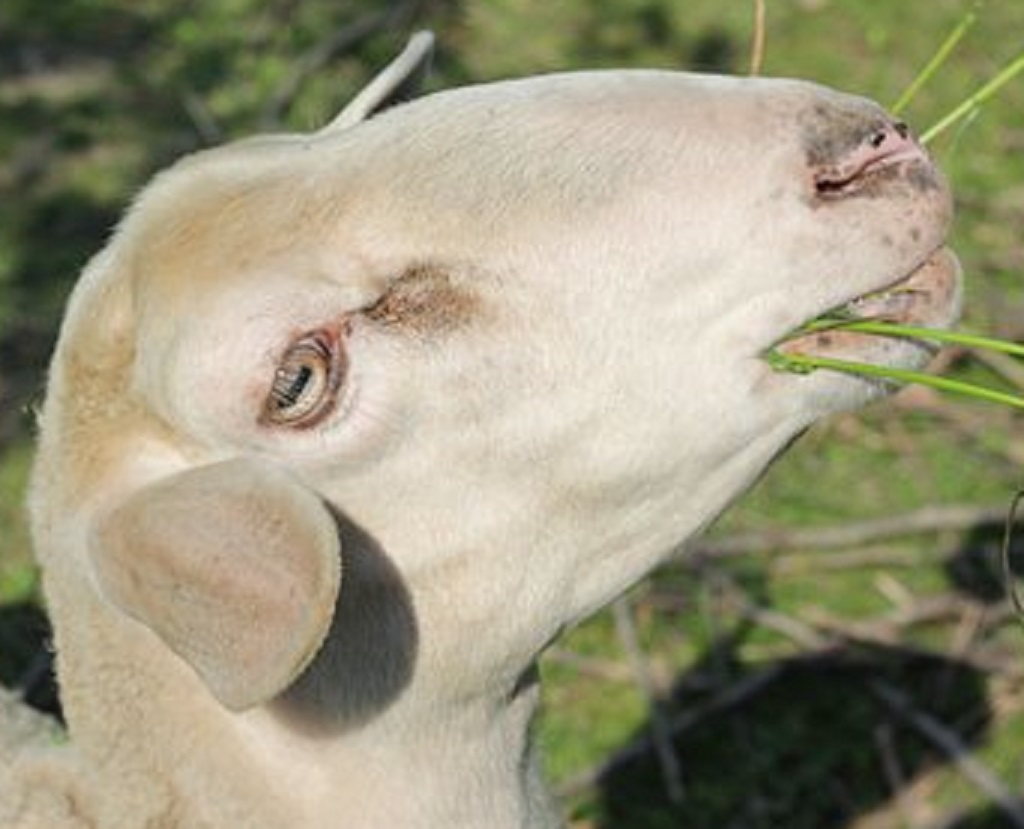
Label: no pain